Gothia Cup

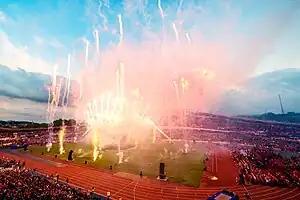
The opening ceremony and finals are held at Ullevi, Gothenburg.

Spanning one week the Gothia Cup is a youth association football tournament held annually in Gothenburg, Sweden, open for both boys and girls of ages 11 to 18. In terms of participants, it is the world's largest youth football tournament, having had ~40,000 participants in 2017 vs. Norway Cup's (the second largest) ~30,000. In 2017, 1730 teams from 82 nations participated, making it the most internationally diverse youth football tournament as well.